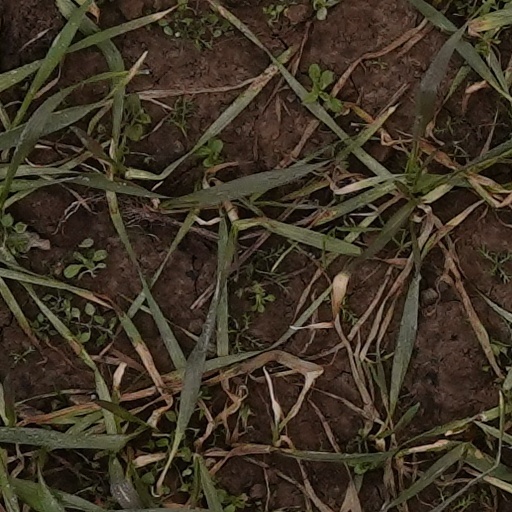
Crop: wheat